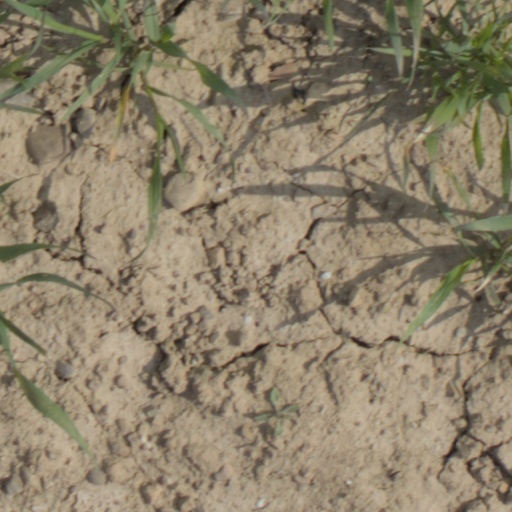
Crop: wheat